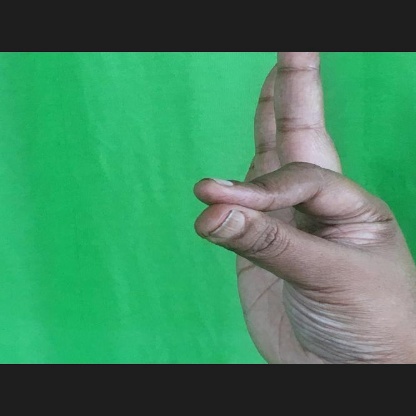
Mudra: Hamsasyam